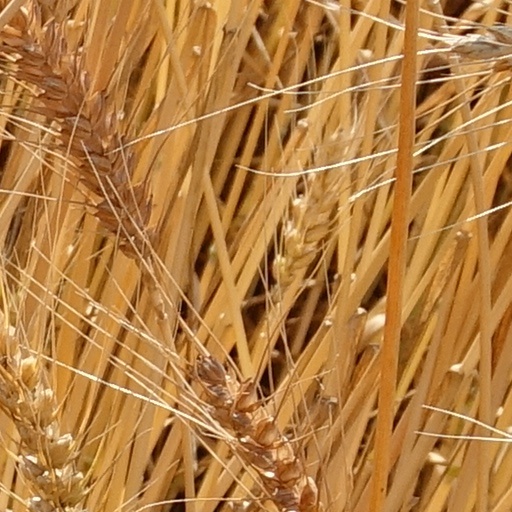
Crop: wheat